Second Saudi state

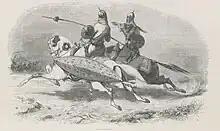
Two Saudi warriors on horseback, 1848

The Ottomans installed Khalid bin Saud, who had spent many years in the Ottomans–Egyptian court, as ruler in Riyadh and supported him with Ottomans–Egyptian troops. Khalid was the last surviving brother of Abdullah bin Saud bin Abdulaziz, a great-grandson of Muhammad ibn Saud. However, following the 1840 Convention of London imposed by European powers, the Ottoman Empire withdrew their military presence in the Arabian Peninsula, leaving Khalid with minimal support. Perceived by most locals as little more than an Ottoman–Egyptian governor, Khalid was toppled soon afterwards by Abdullah bin Thunayan, of the collateral Al Thunayan branch.